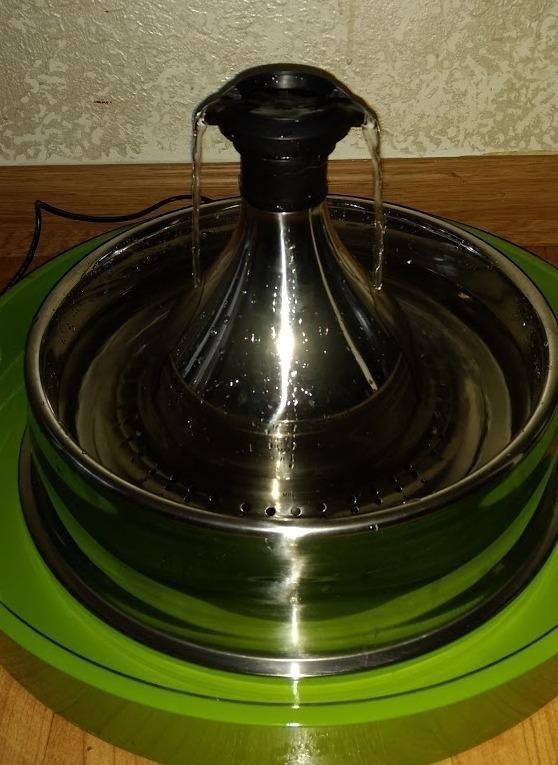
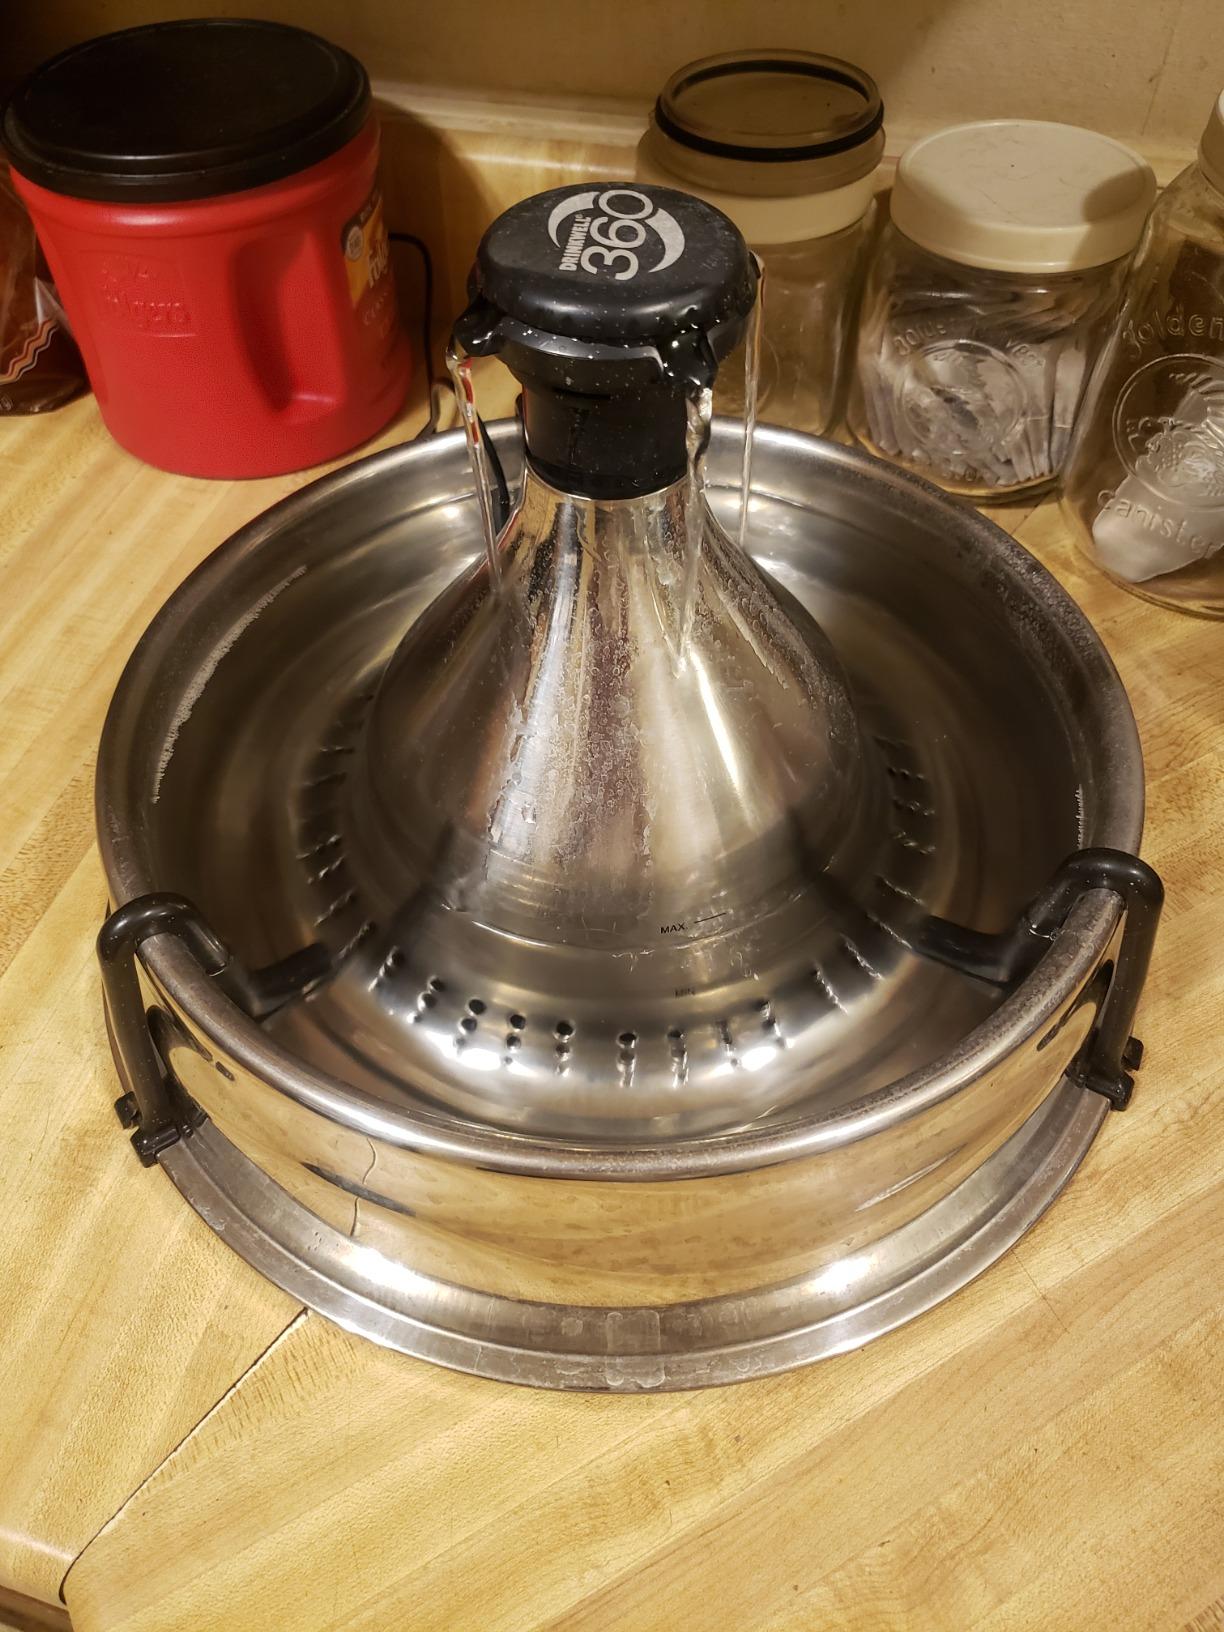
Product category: items_bowl
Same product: yes